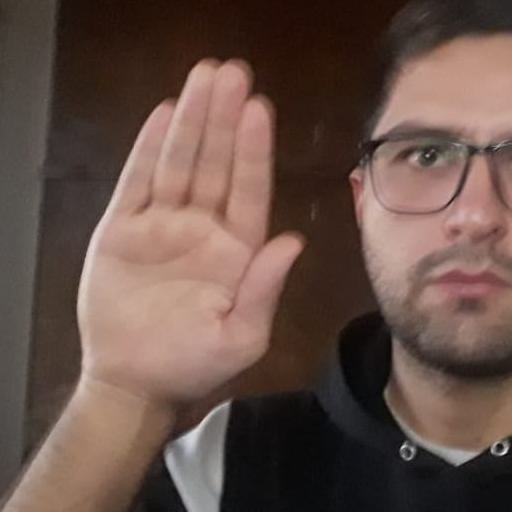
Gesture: stop